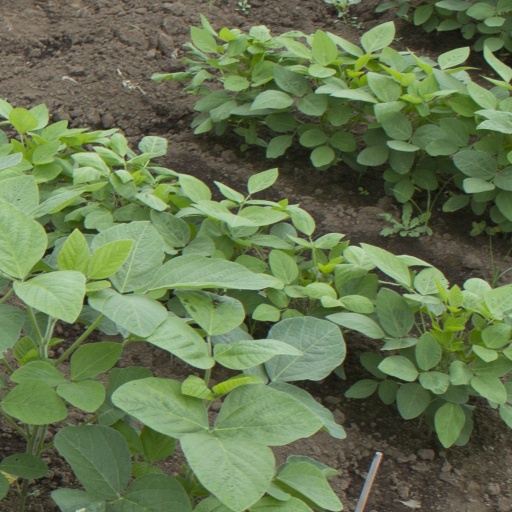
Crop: soybean